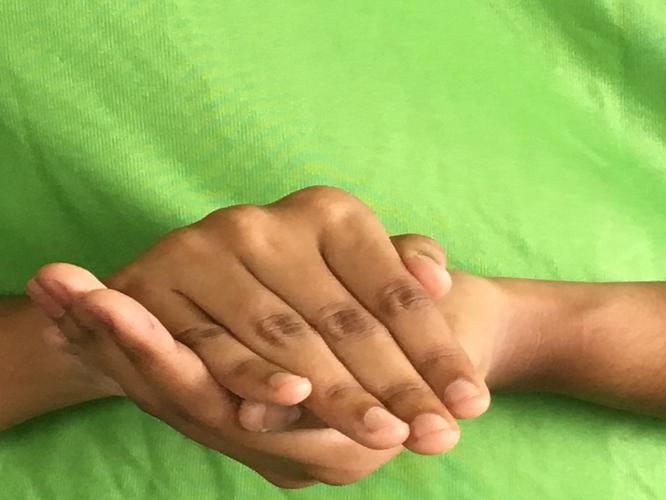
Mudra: Samputa
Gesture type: double_hand